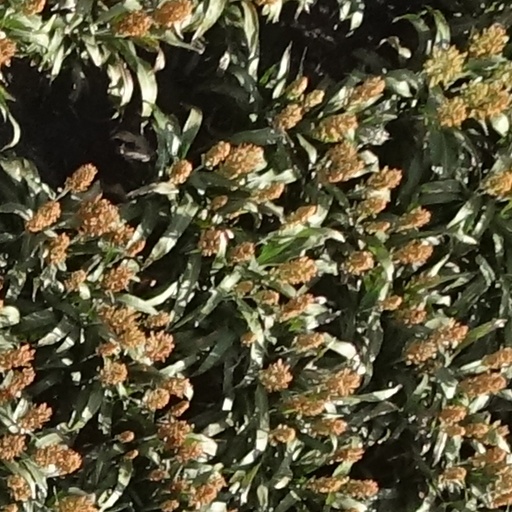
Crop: sorghum